333 Premium Export Beer

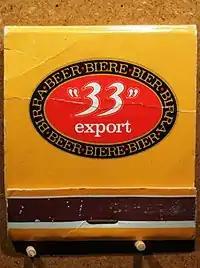
A matchbook advertising 33 Beer from the European Beer Museum

33 Beer's name was derived from its original 33-centilitre (11.2 ounce) bottles from the early 1900s.